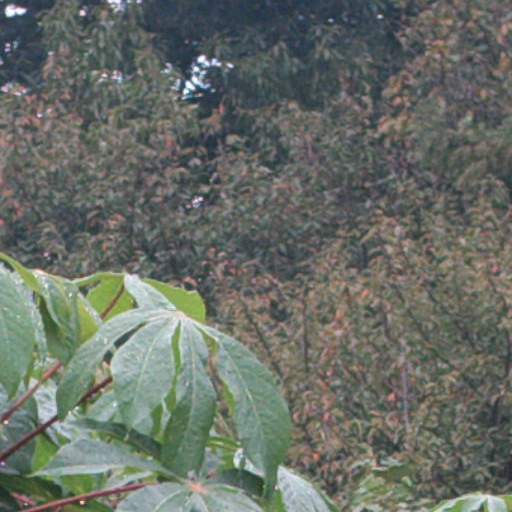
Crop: cassava